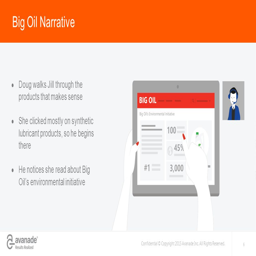
person walks person through the products that makes sense .